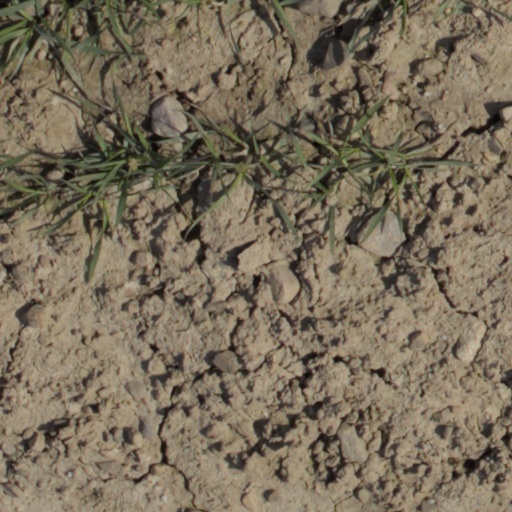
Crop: wheat